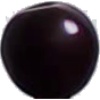
Label: cherry_wax_black